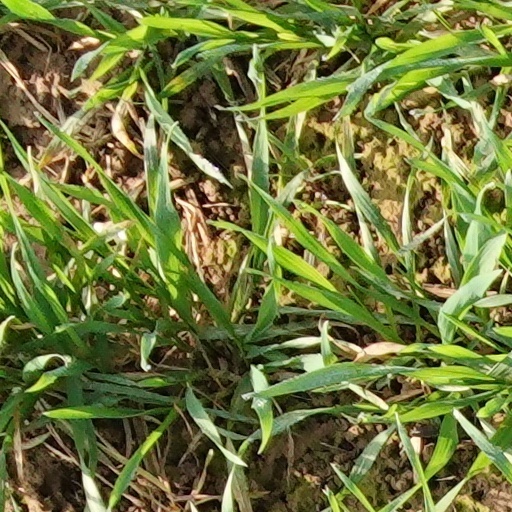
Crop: wheat